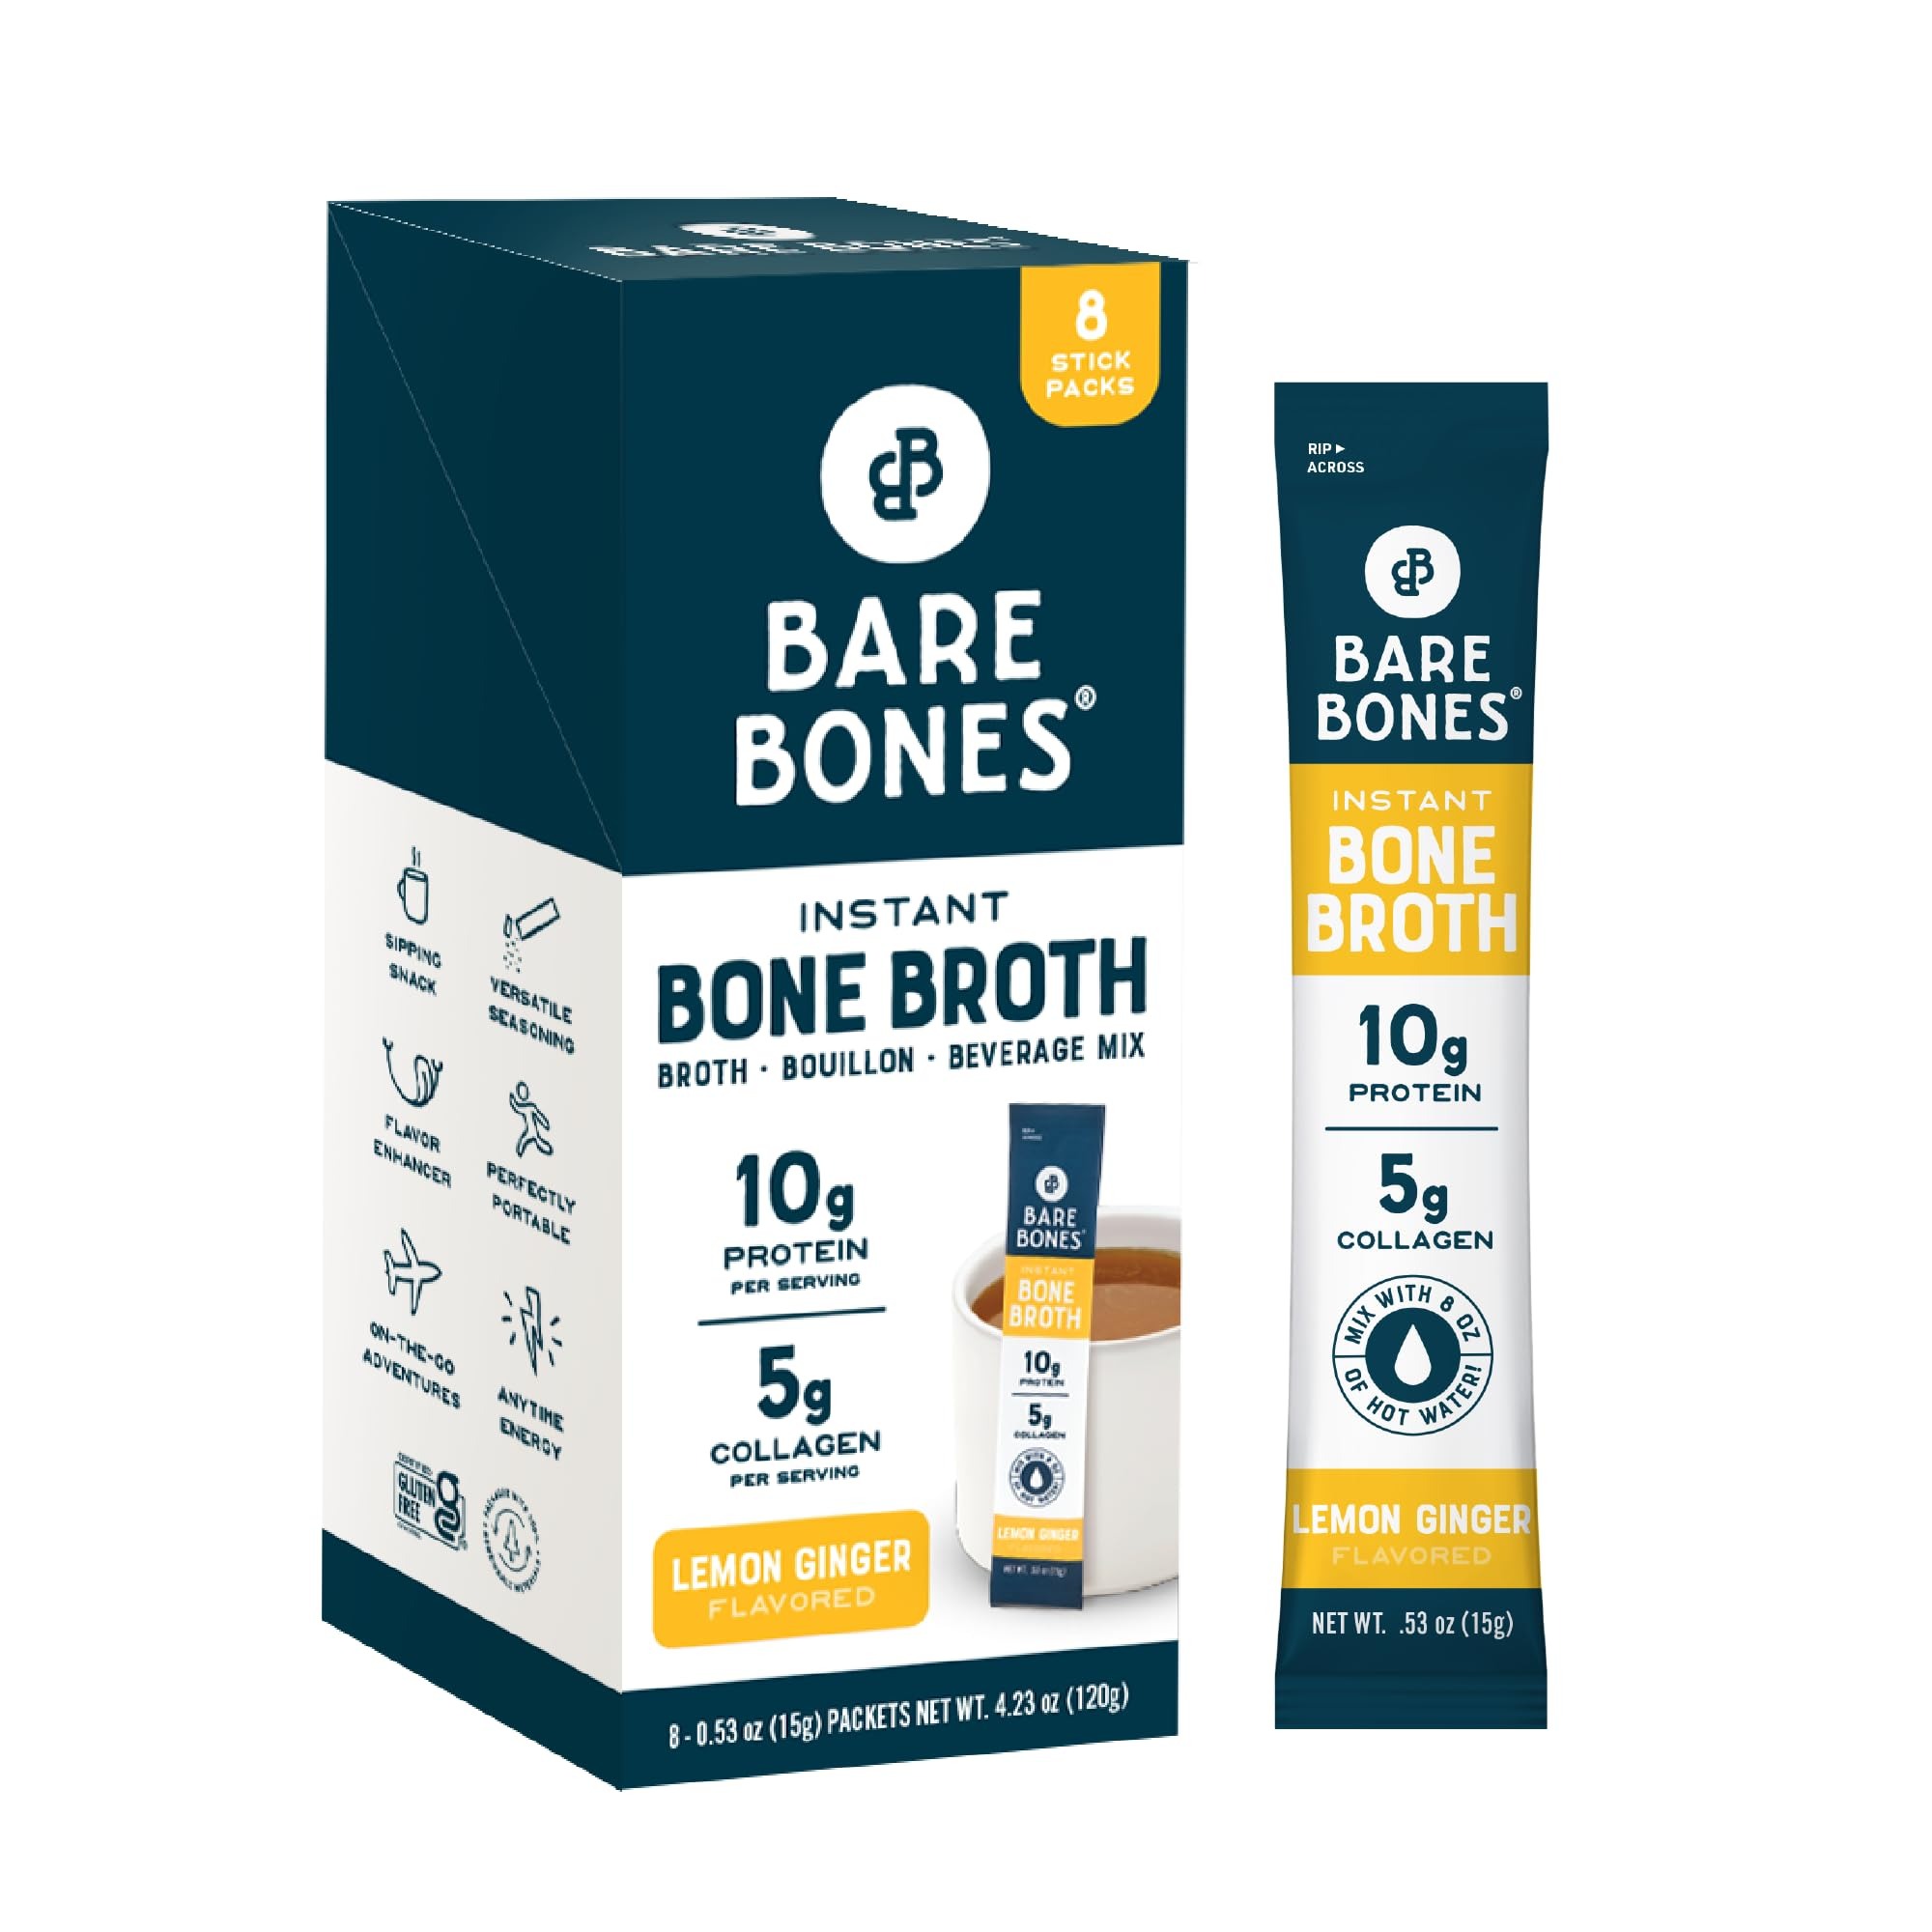
Item Name: Bare Bones Bone Broth Instant Powdered Mix, Lemon Ginger, Pack of 8, 15g Sticks, 10g Protein, Keto & Paleo Friendly Bone Broth Packets
Bullet Point 1: AROMATIC DELICIOUS FLAVOR: This unique product from Bare Bones Broth isn't your typical instant mix. Enjoy the taste and benefits of bone broth in convenient stick packs with Bare Bones Instant Lemon Ginger Bone Broth. Made with real chicken bone broth, honey, ginger, lemon juice, and more. Experience the deep, rich, savory flavor of real bone broth, crafted with quality ingredients that warm you from the inside out, wherever you are.
Bullet Point 2: PREMIUM VALUABLE INGREDIENTS: Enhance your wellness routine at a cost per serving that's perfect for everyday sippers. This instant powdered mix is crafted with real bone broth, prebiotic fiber, and a blend of zesty lemon and warming ginger for a flavorful and functional beverage. Bare Bones powder packets contain prebiotic fiber, freshly ground herbs, and spices to take traditional taste to the next level.
Bullet Point 3: QUALITY YOU CAN TASTE: Bare Bones is committed to providing delicious and convenient bone broth options, crafted with high-quality ingredients. Bare Bones bone broths are crafted for taste and convenience. Made with premium ingredients, our bone broth is gluten-free, soy-free, dairy-free, and contains no artificial flavors or MSG. Suitable for intermittent fasting, low-carb, keto, and paleo diets.
Bullet Point 4: SUPER SNACK: Each serving is packed with 10g of protein, 1g sugar and only 50 calories, making it a perfect keto, paleo, and intermittent fasting-friendly snack. Our instant bone broth is brimming with collagen, minerals, and amino acids to promote digestive and joint health and improve skin and hair. Perfect for busy professionals on-the-go, health-conscious individuals following diets, athletes seeking a protein boost, or anyone looking for a delicious and nutritious way to stay hydrated.
Bullet Point 5: ON-THE-GO BONE BROTH PACKETS: Enjoy the taste and benefits of bone broth anytime, anywhere that you can easily mix with hot water in seconds. Simply mix one packet with hot water and stir for a delicious and nutritious drink with the same taste and consistency as homemade bone broth! Stash in your bag, lunch box, or suitcase for when you need a boost.
Product Description: Bare Bones Grass-Fed Lemon Ginger Bone Broth Instant Mix is perfect for school, the office, travel, backpacking and beyond. Its aromatic, delicious flavor makes it the perfect sipping snack. These paleo and keto friendly "rip sticks" pack the perfect serving of protein, collagen, and prebiotic fiber to fuel you on the go. Just rip, mix with hot water, and sip. Our bone broth warms the soul and nourishes the body just like Grandma's homemade soup, but now in a convenient instant mix. Made with real bone broth, ground herbs and spices, our bone broth is traditionally simmered low and slow for 14+ hours to extract protein, collagen, vitamins and amino acids, for best flavor and nutrition. Enjoy this nutritional broth as a substitute for stock in your favorite recipes, some added flavor to rice and soup, or as a sipping snack straight from a mug. No artificial flavorings, MSG, antibiotics, growth stimulants or hormones. Gluten-free, soy-free, paleo and keto friendly. Created to inspire people to eat for health and longevity, Bare Bones Bone Broth was founded in 2014 by the health-conscious duo, Ryan and Katherine Harvey. Our farm-to-table story comes from the essence of cooking hearty stocks. We honor timeless, traditional cooking techniques to build flavor and nourishment, taking zero shortcuts and making no compromises. Bare Bones Broths are gelatinous when cold, fragrant when hot, loaded with nutrients and oh so tasty.
Value: 4.24
Unit: Ounce

Price: 25